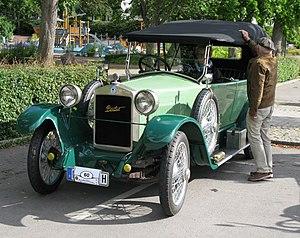
Le nom Berliet est avant tout synonyme de camions. Si Berliet est surtout reconnu comme constructeur de véhicules industriels lourds, beaucoup ignorent que la firme lyonnaise, créée en 1901, a débuté son activité en produisant des automobiles. Cette production a duré jusqu’en 1939. Berliet a également produit des véhicules utilitaires légers durant cette période mais excepté durant la Première Guerre mondiale, cette production est toujours restée marginale.